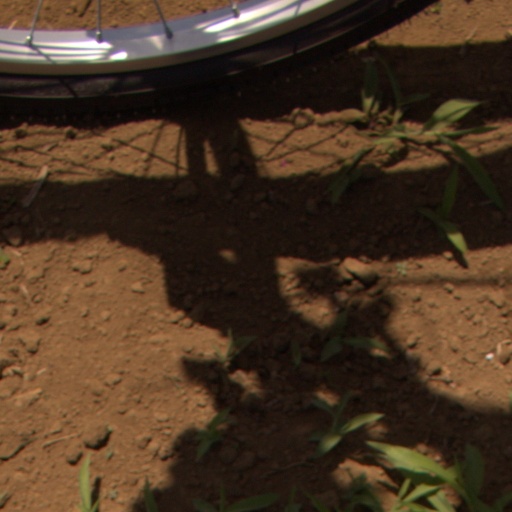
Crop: Jerusalem artichoke